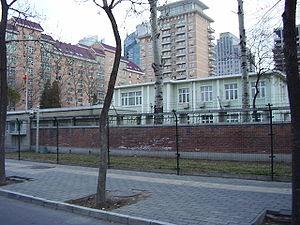
La représentation de l'Éthiopie dans le monde est assurée par des ambassades, des consulats ainsi que diverses missions diplomatiques ponctuelles. Le pays accueille par ailleurs le siège l'Union africaine.